Randolph, Tennessee

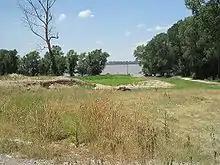
Future site of Randolph Bluff Historic Park

On October 11, 2008, the Tennessee Parks and Greenways Foundation, a non-profit organization, dedicated Randolph Bluff Historic Park in a celebration with politicians, conservationists, historians and community members. The property on the second Chickasaw Bluff was purchased for $378,000. The park is intended to promote the Civil War history of the community and make the unique views of the Mississippi River available to a wider public, additional revenue from tourism is expected for the community. Once "Randolph Bluff Historic Park" is finished, it will be part of the Mississippi River Corridor Tennessee, a project to "create a scenic byway that connects historic sites along the Mississippi River", the project also promotes economical development and the preservation of land and wildlife in the Tennessee counties bordering the Mississippi River.